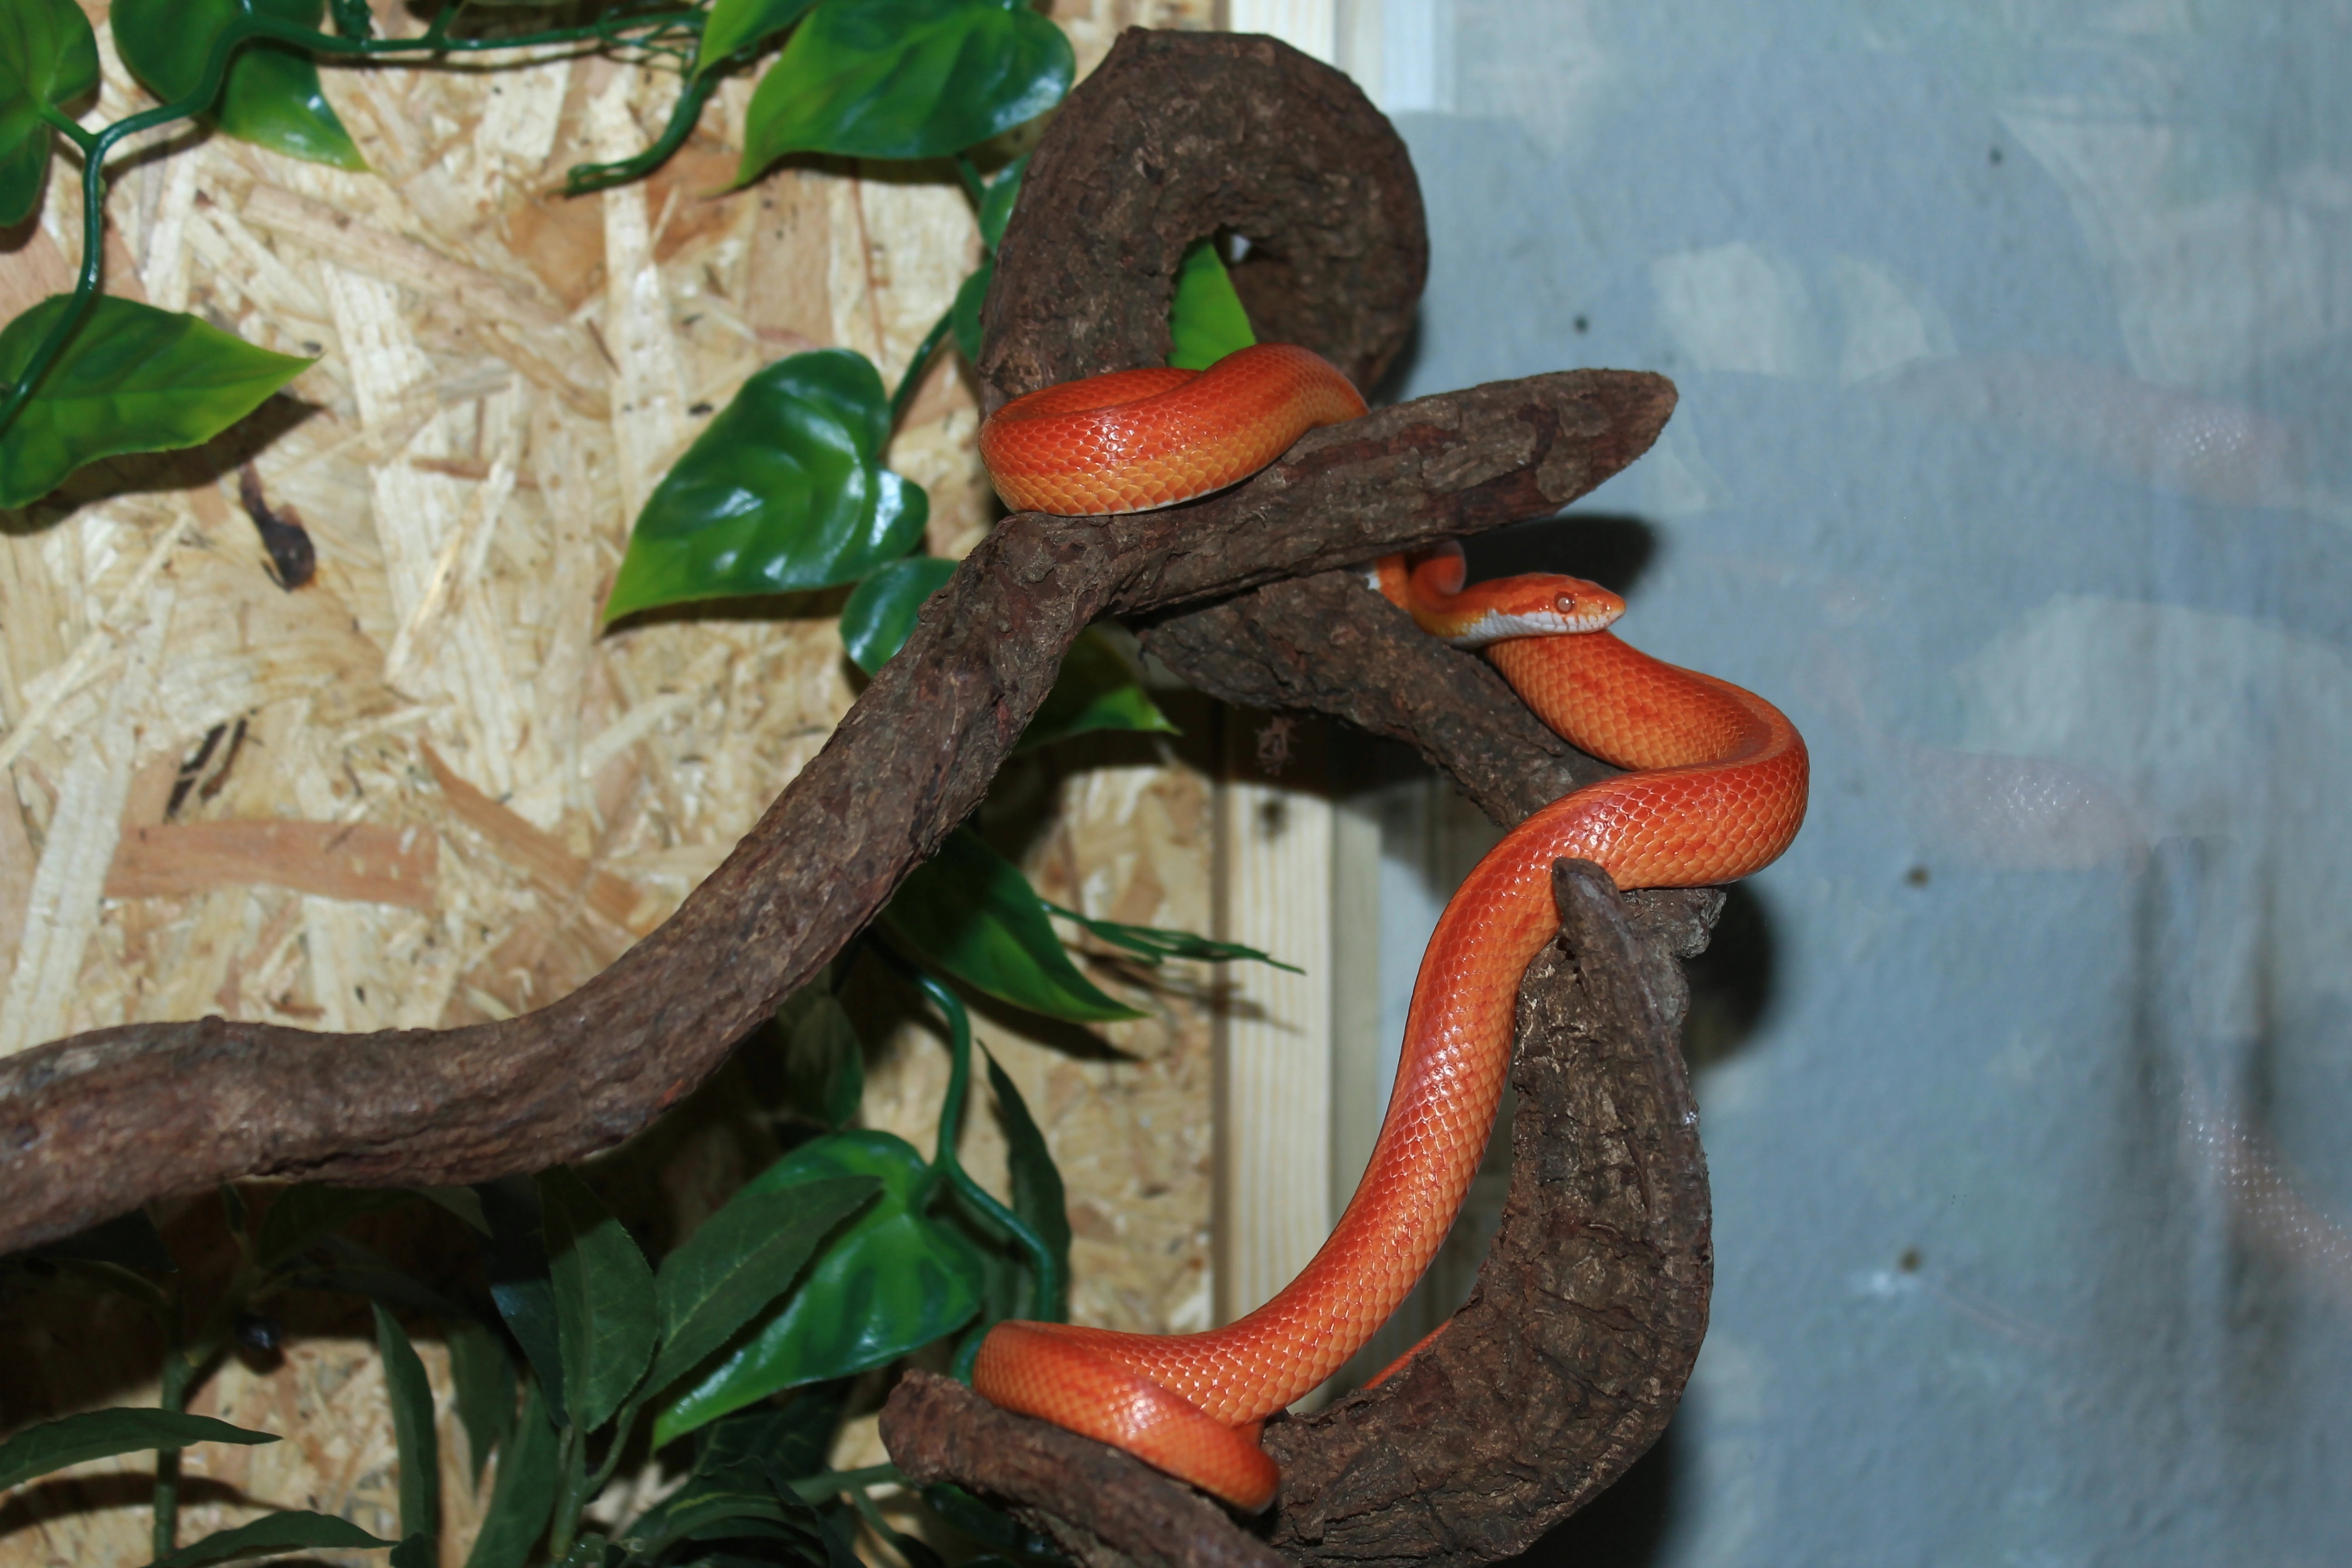
reptile, scale, fauna, animals, snake, vertebrate, animal world, serpent, non toxic, terraristik, corn snake, pantherophis guttatus, boa constrictor, scaled reptile, boas